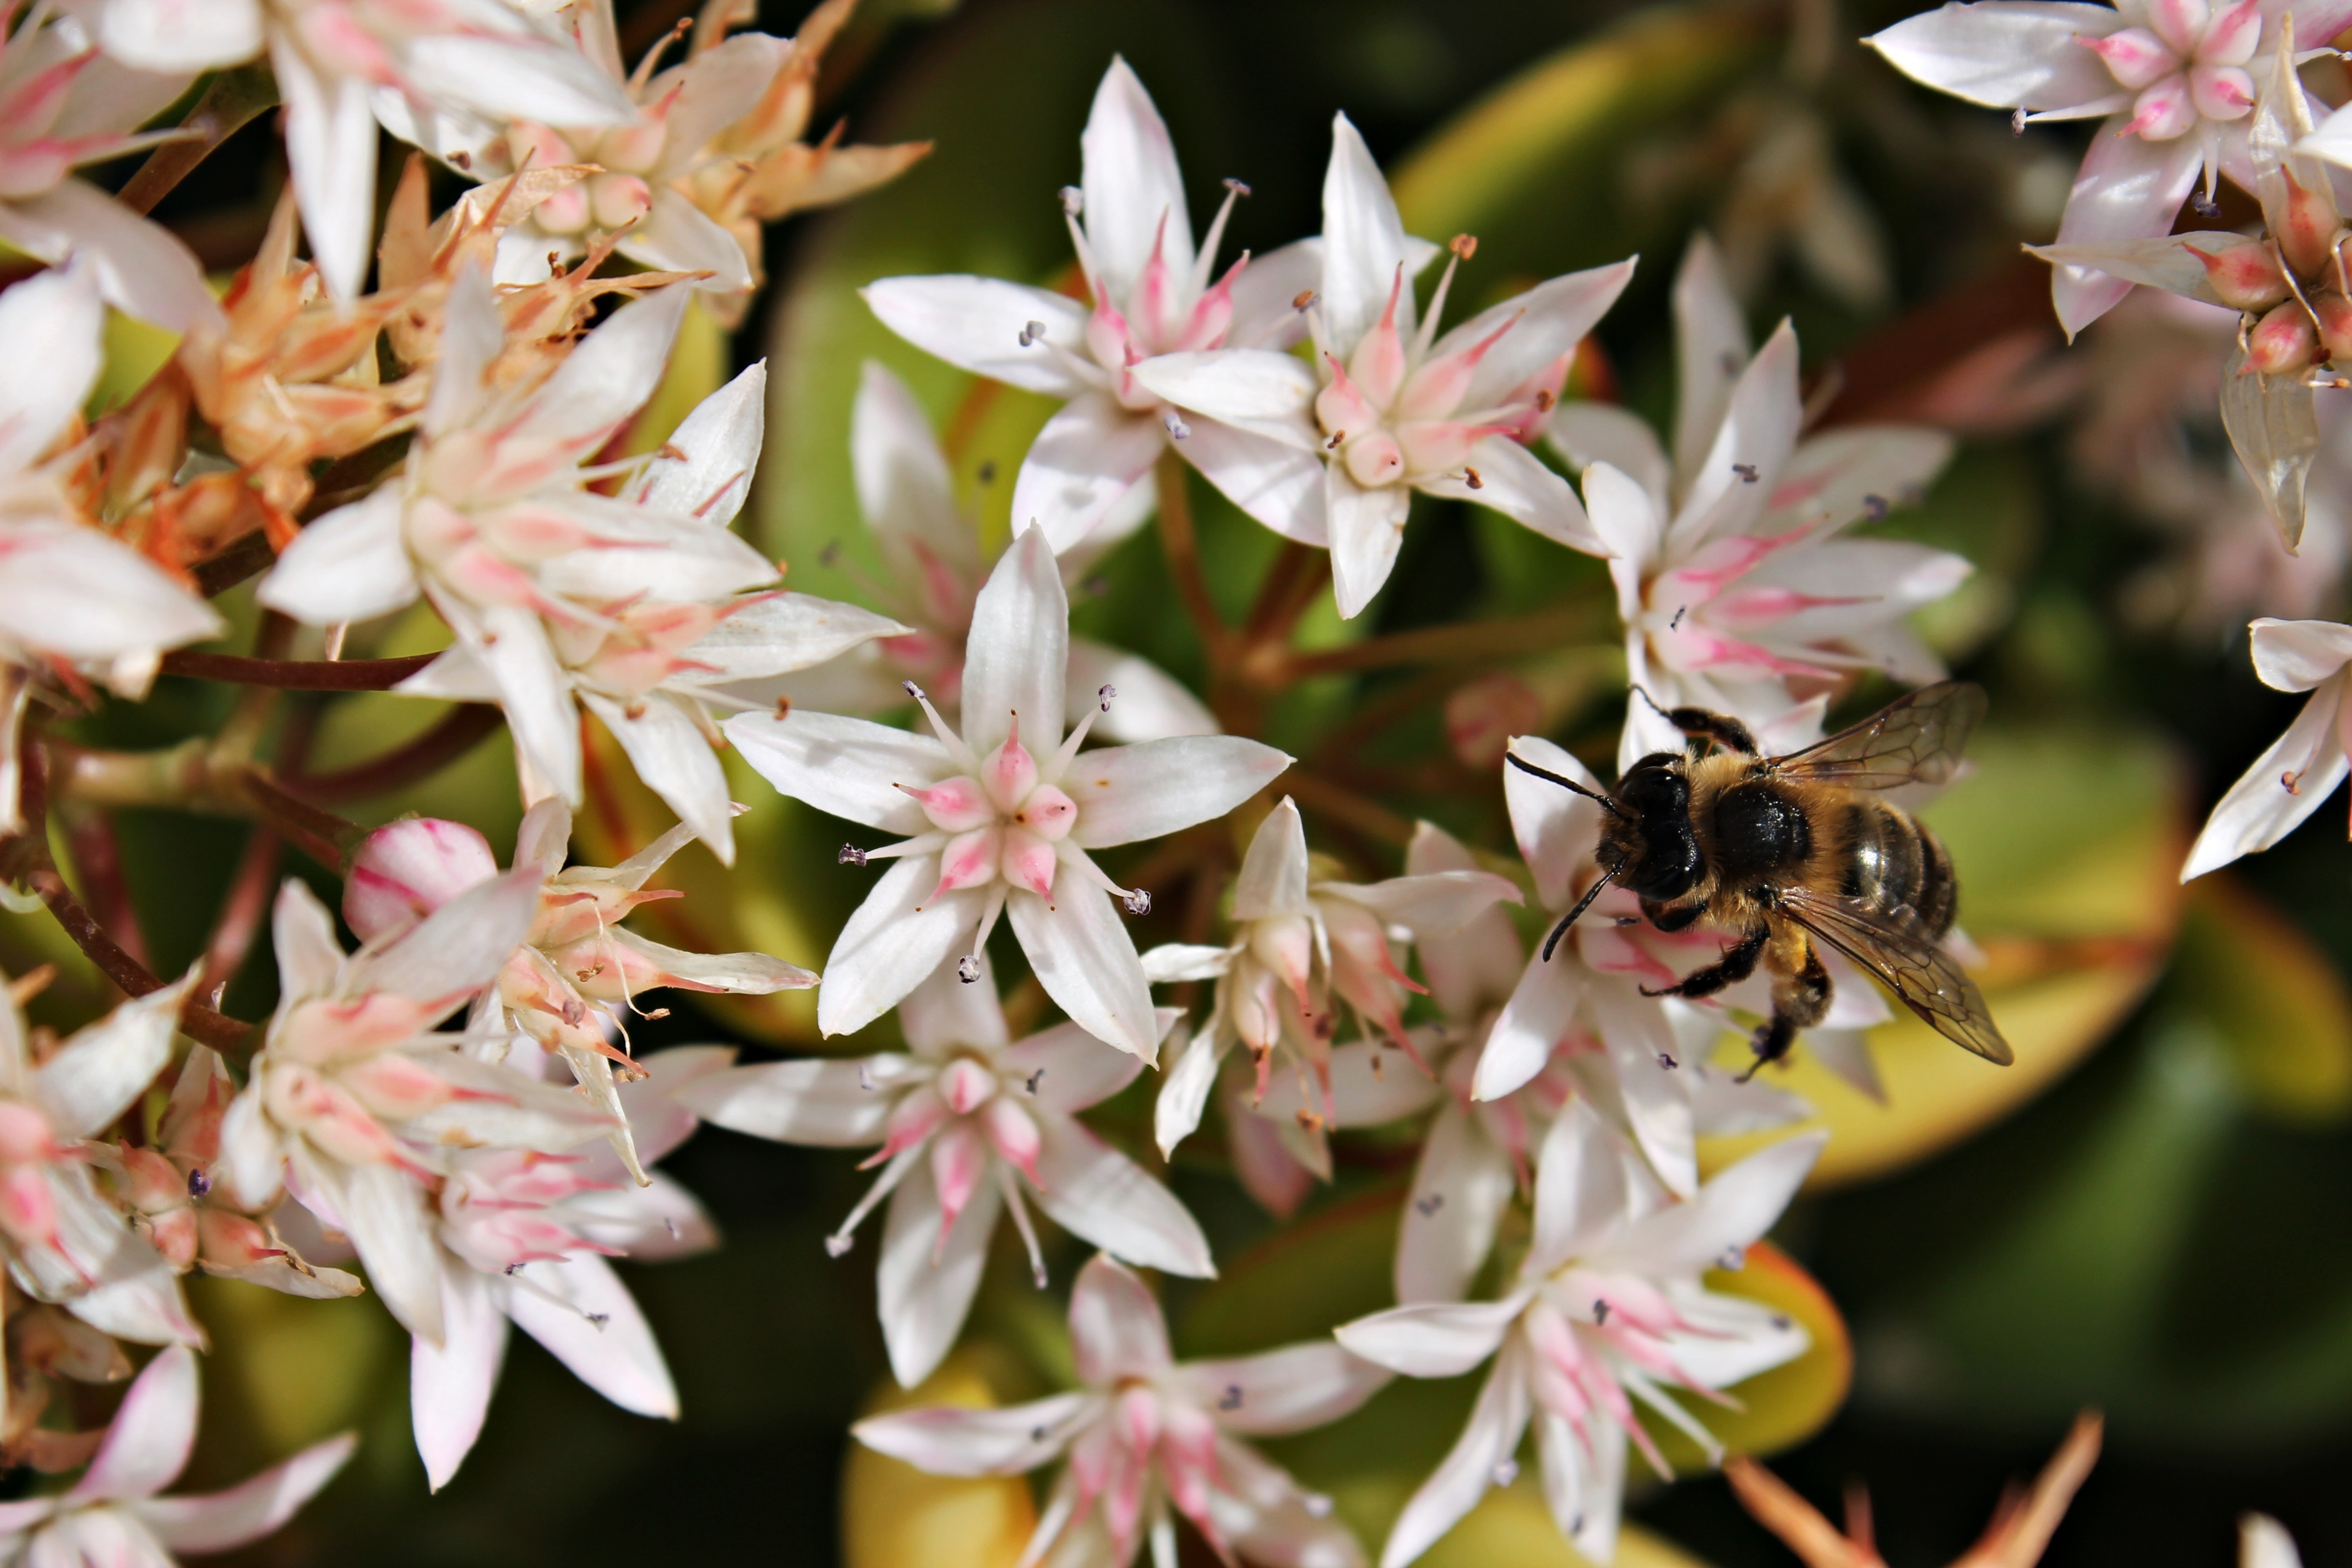
nature, blossom, plant, field, flower, honey, wild, spring, mediterranean, insect, macro, botany, flora, fauna, invertebrate, wildflower, shrub, pistil, bee, diversity, beauty, beautiful, nectar, symbiosis, macro photography, encounter, flowering plant, honey bee, land plant, membrane winged insect